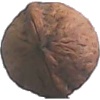
Label: Walnut 1